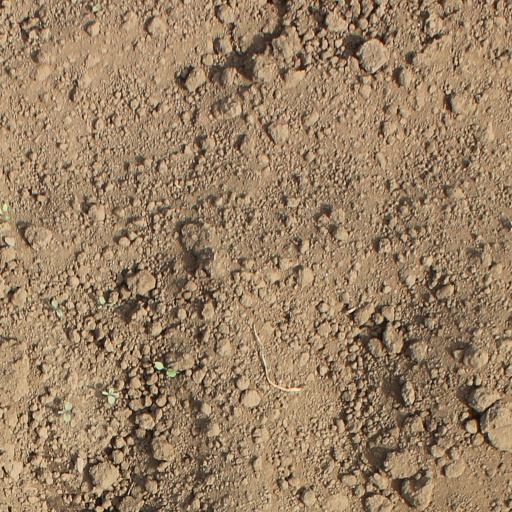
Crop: soybean